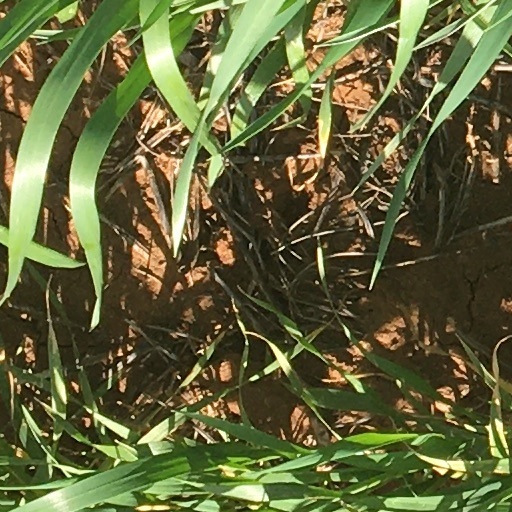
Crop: wheat